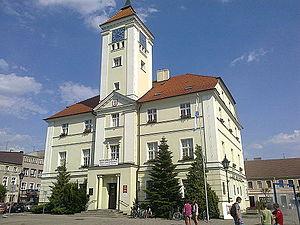
Kościan est une ville de la voïvodie de Grande-Pologne et du powiat de Kościan.